Théâtre de l'Œuvre

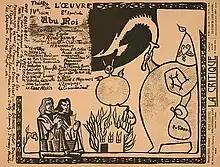
Jarry's lithograph advertising the 1896 premiere of Ubu Roi.

On December 10, 1896, the Théâtre de l'Œuvre presented Alfred Jarry's soon legendary "Ubu Roi", at Nouveau-Théâtre, 15, rue Blanche, with actor Firmin Gémier in the title role. Jarry had finished this epochal play about human greed, cowardice, and stupidity just six months before it would shock the audiences with its unapologetic opening line, "Merdre" and its playfully theatrical, marionette-like performance style. Though Jarry affected an attitude of political indifference, his revolutionary ideas challenged assumptions about society, propriety, and existence. Brockett notes that ""Ubu Roi" shows in all its grotesqueness a world without human decency." In this lithograph announcement by Jarry for the premiere of "Ubu Roi", the obese, tyrannical King Ubu appears as a shadow puppet with a segmented arm. He brandishes a scimitar in one hand and clutches a sack of gold in the other.